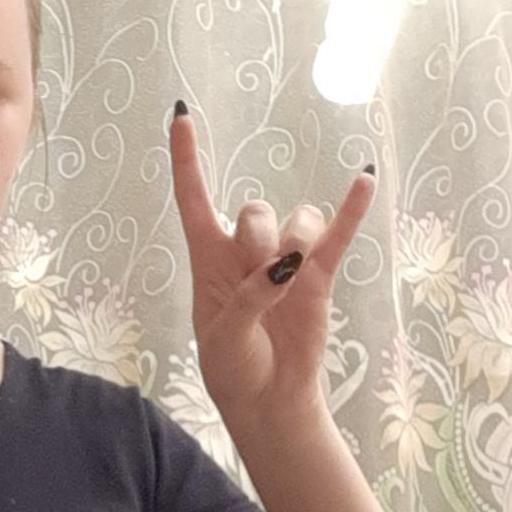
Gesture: rock